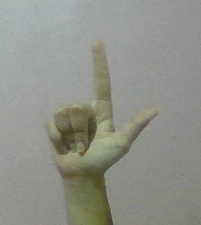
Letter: laam